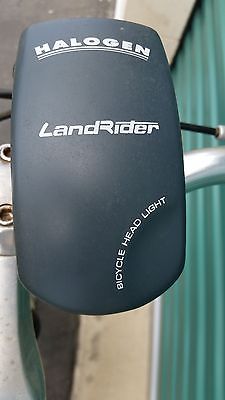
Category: bicycle